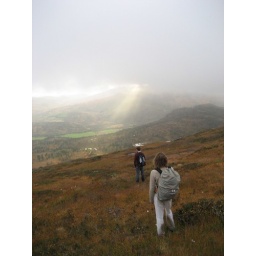
After our 4-hour journey to the top of the mountain the sun broke through the clouds in the valley.